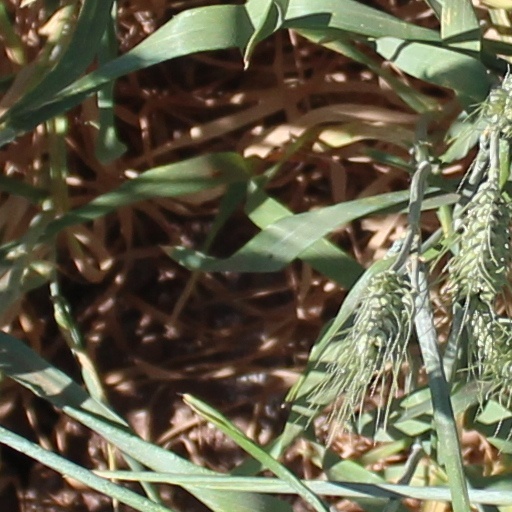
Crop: wheat